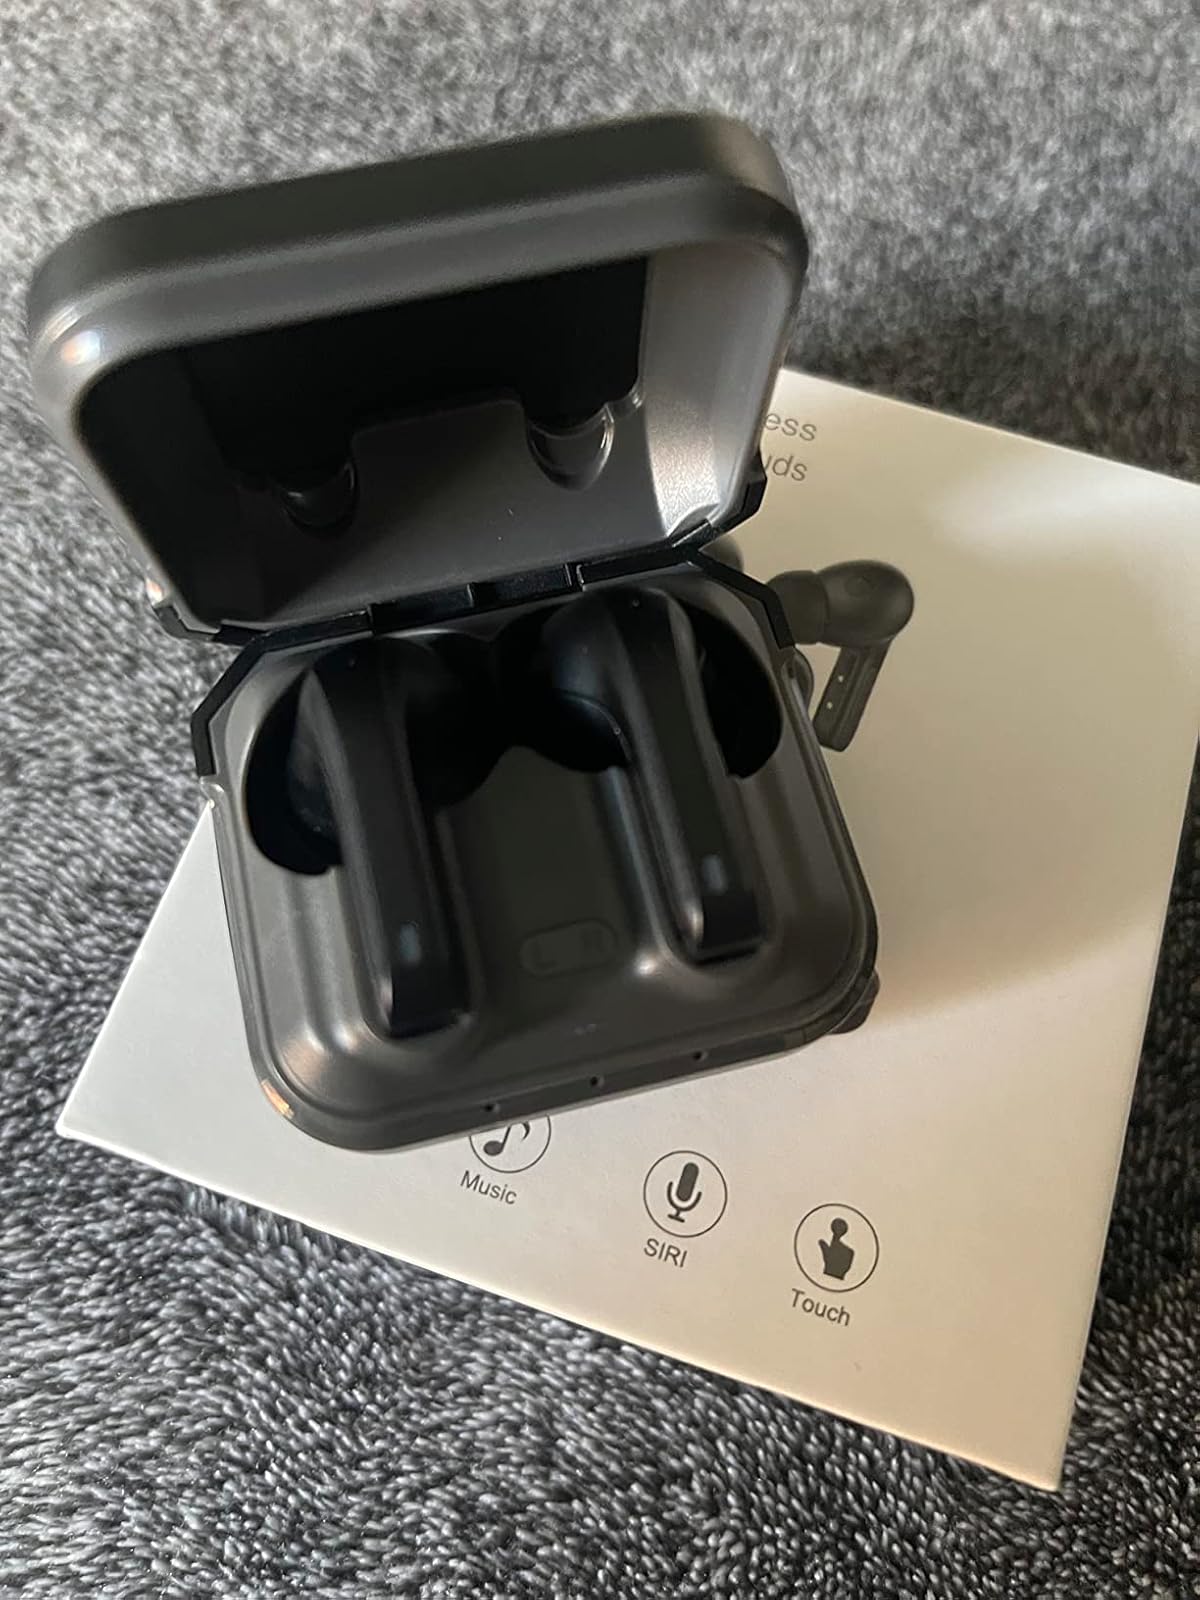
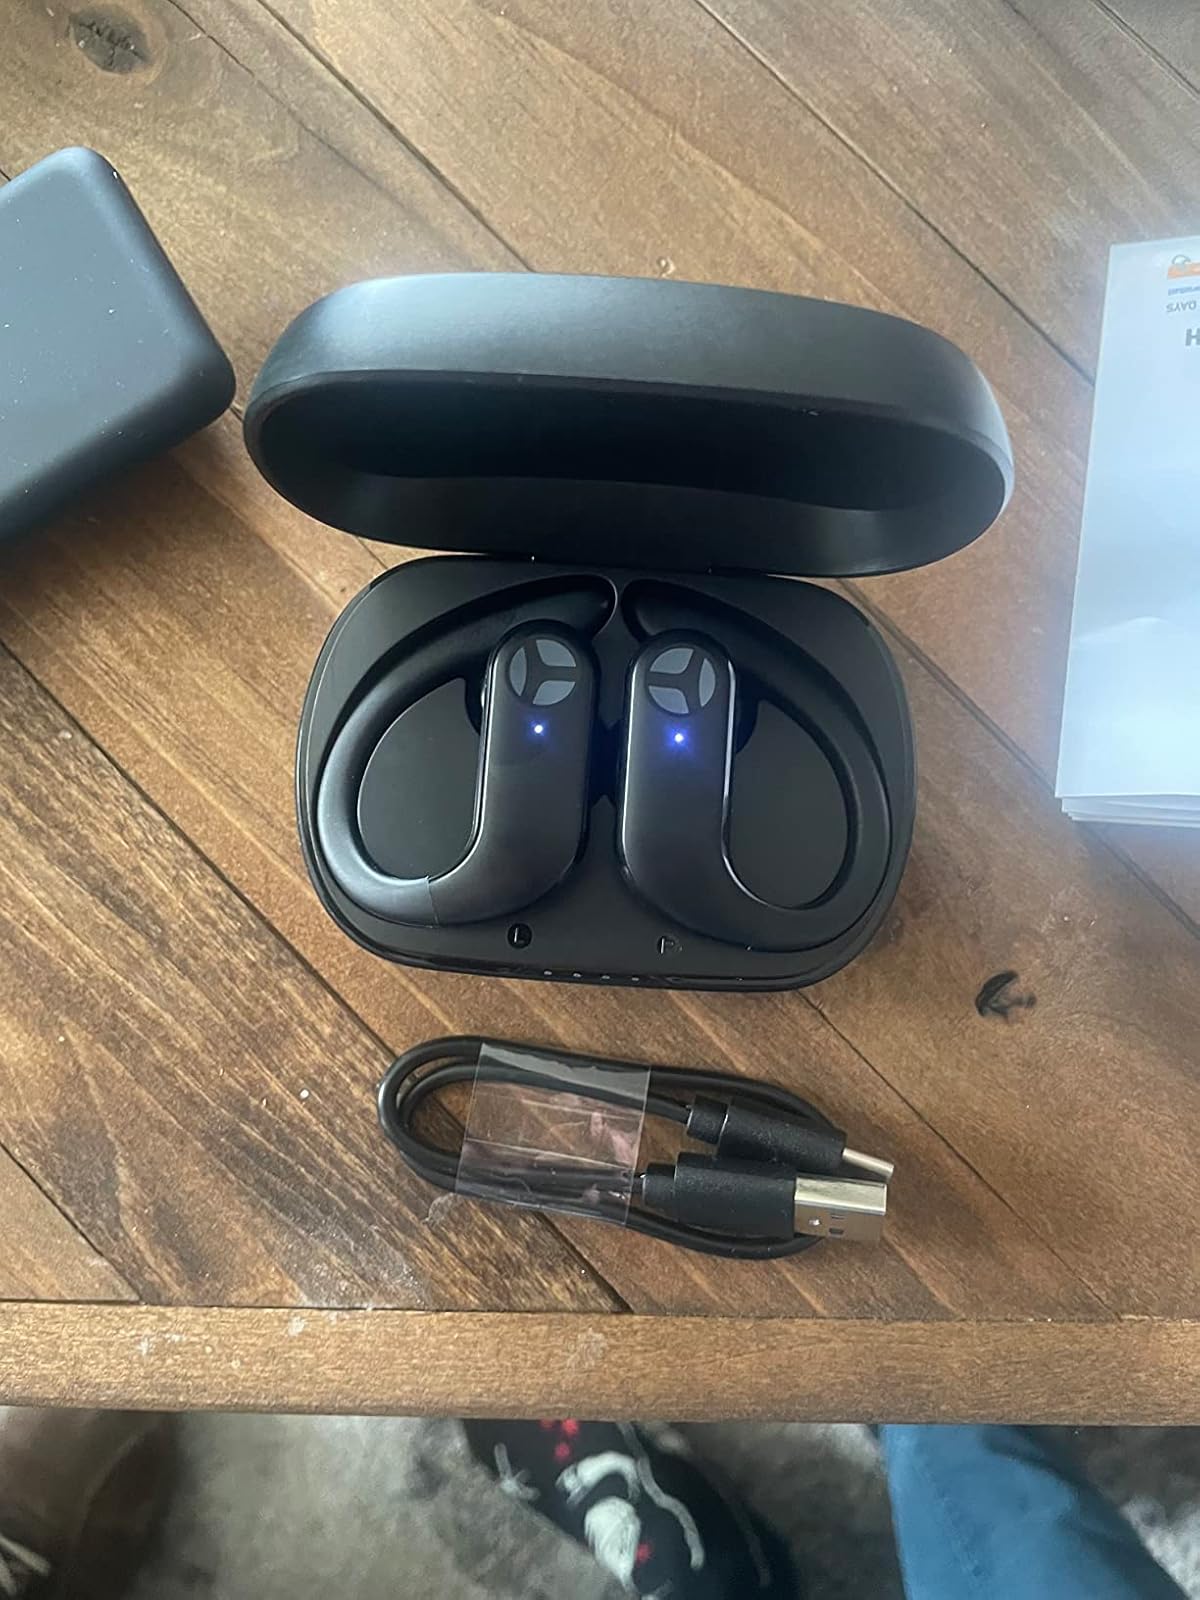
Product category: earbuds
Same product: no